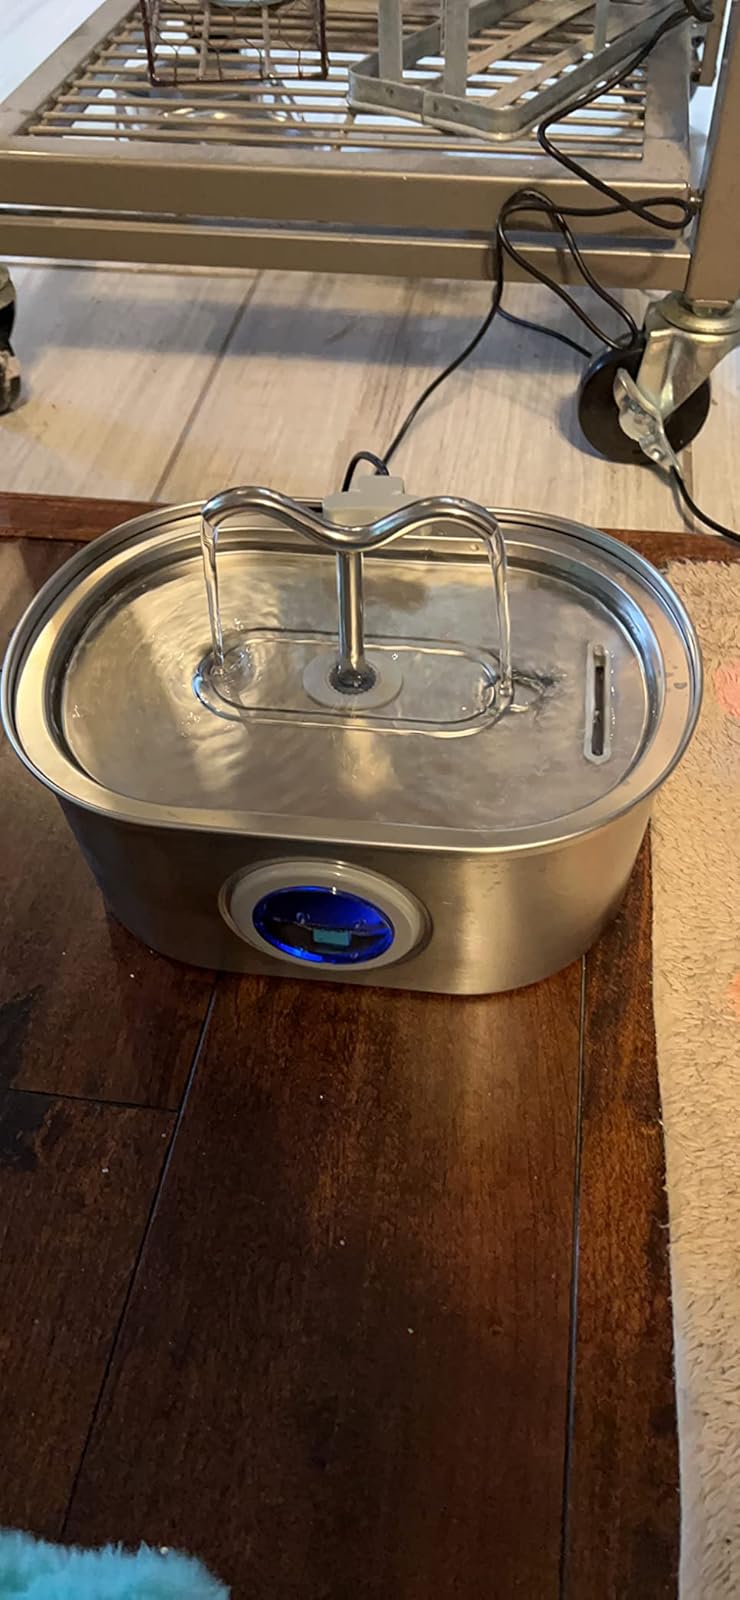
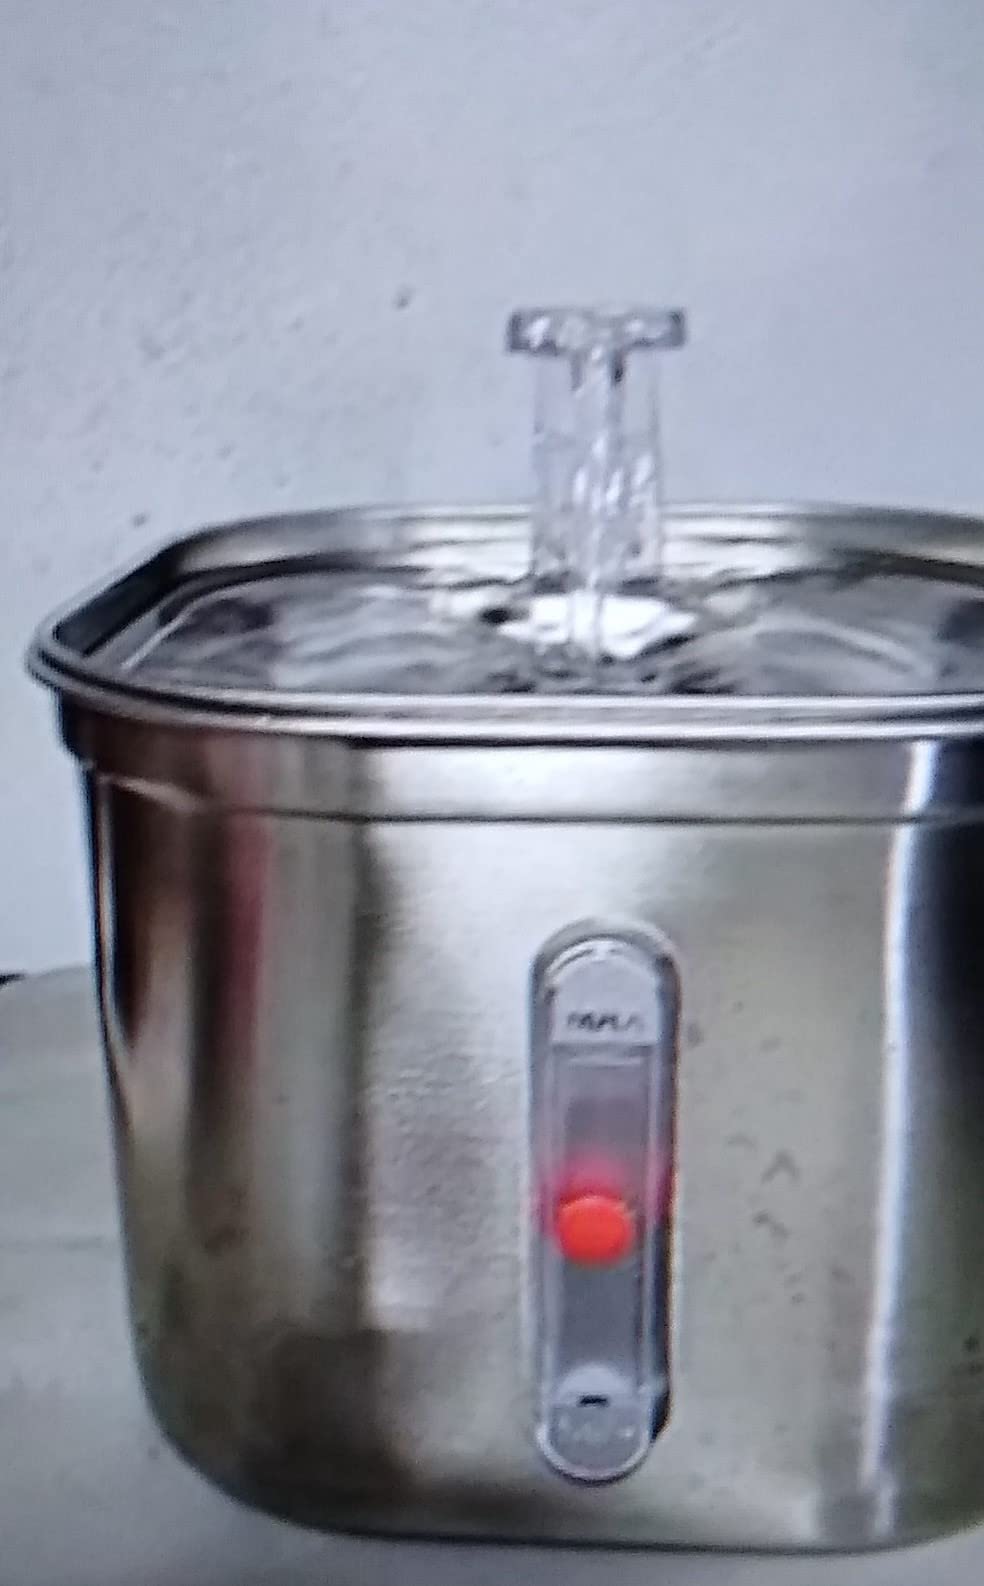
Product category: items_bowl
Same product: no